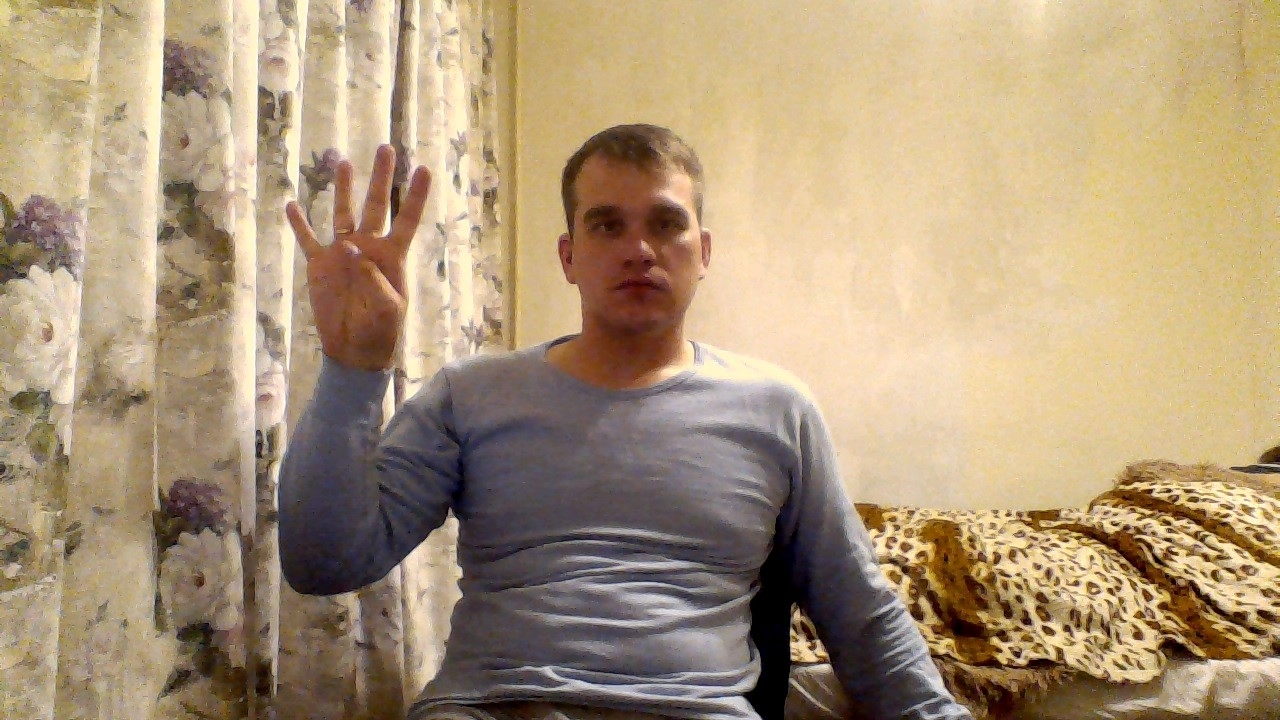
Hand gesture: four